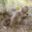
Label: beaver